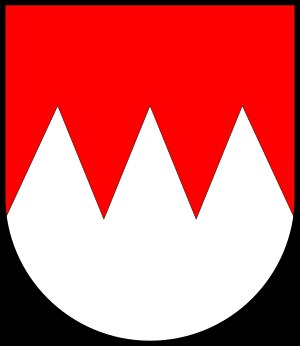
Franken
Frankens våben
Franken var et af de store stammehertugdømmer som Tyskland var opdelt i.